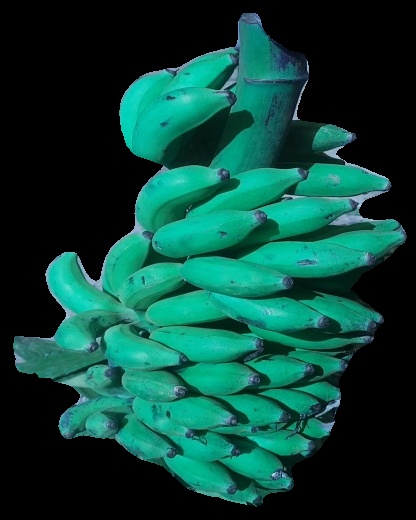
Variety: elakki-bale
Grade: grade3